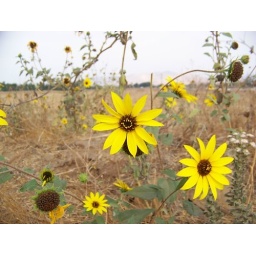
flowers in the field